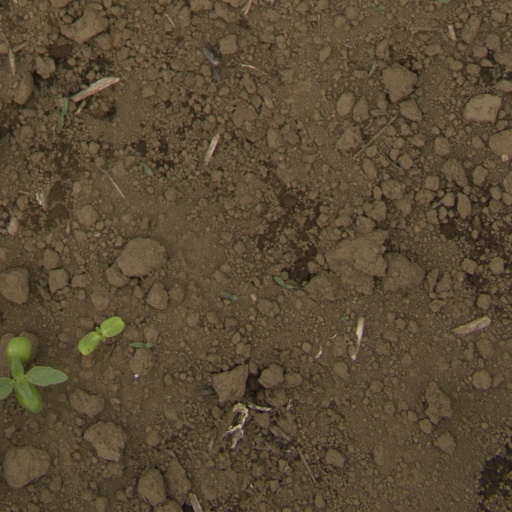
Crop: Jerusalem artichoke